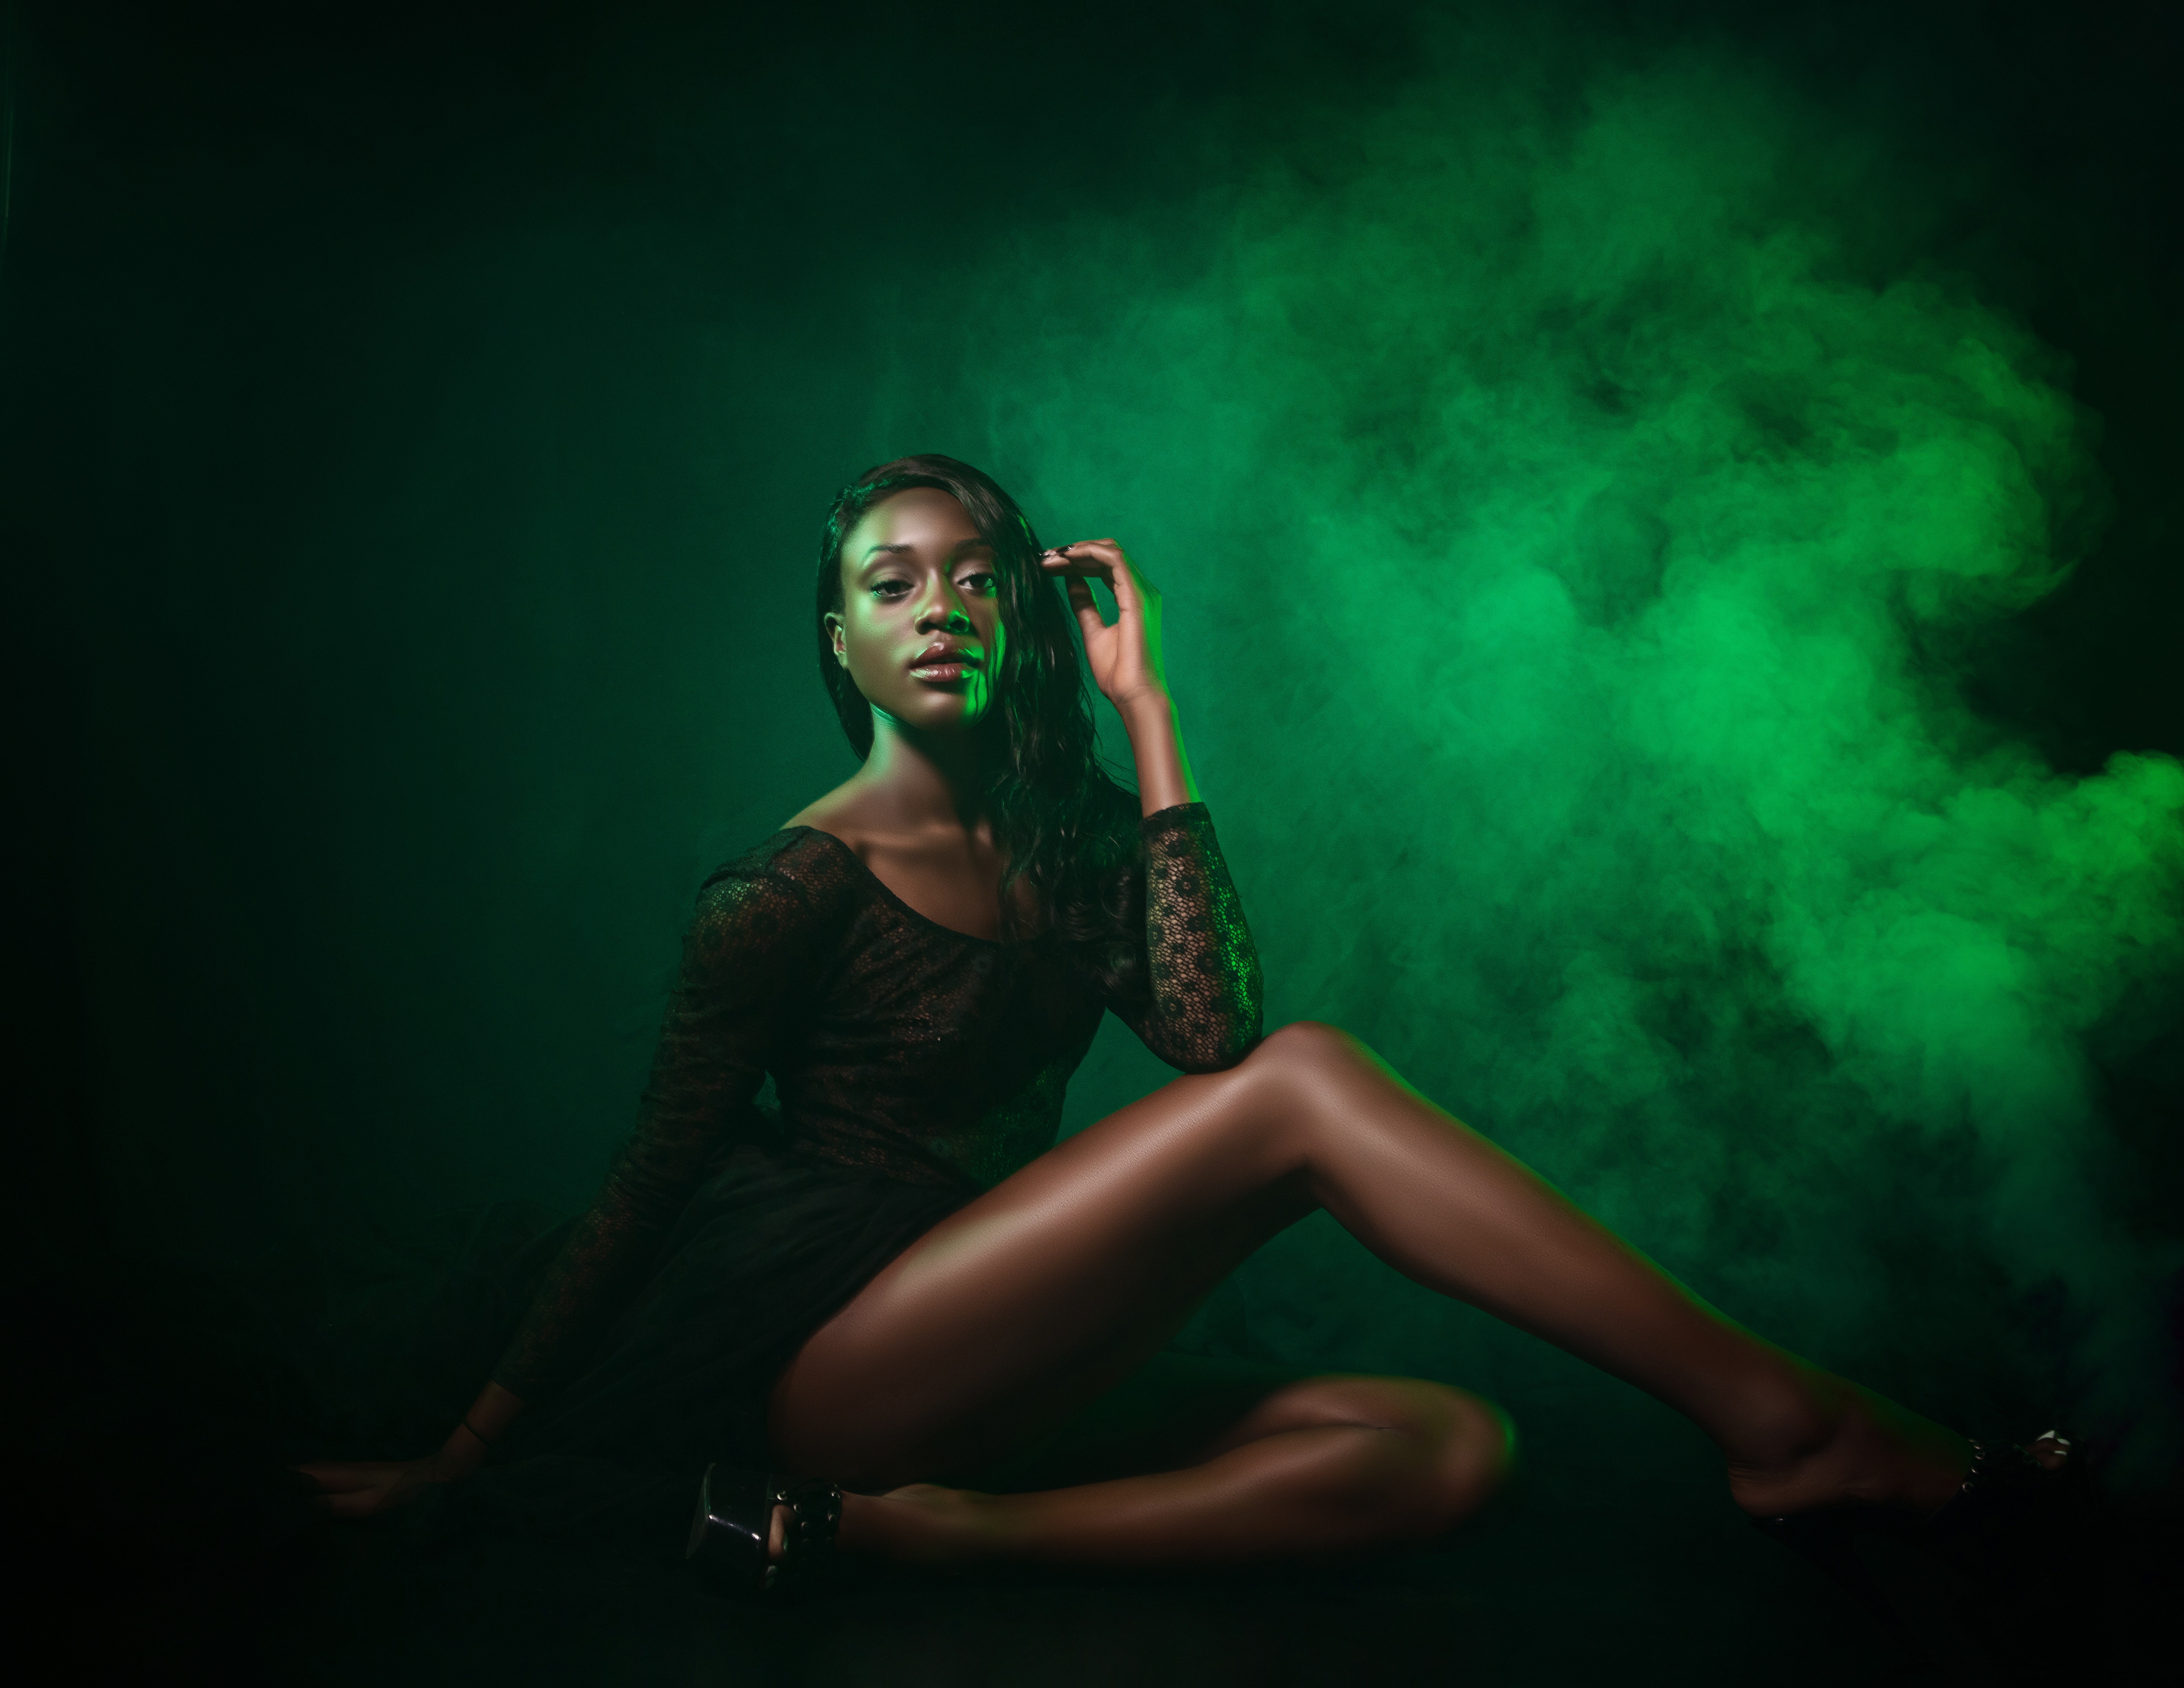
green, beauty, underwater, model, girl, darkness, flash photography, computer wallpaper, midnight, cg artwork, photo shoot